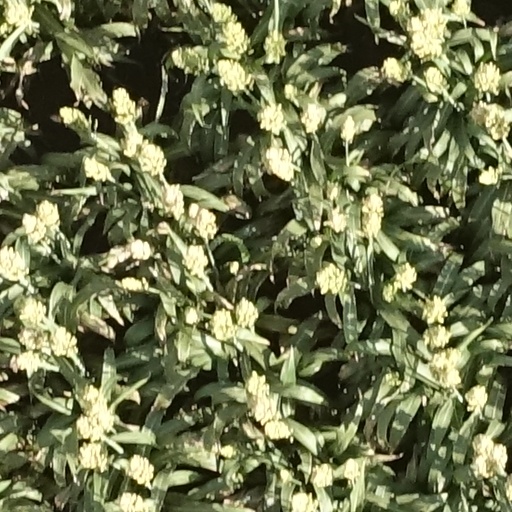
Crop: sorghum